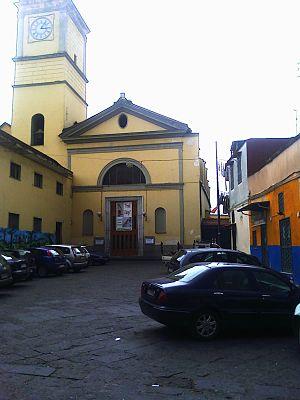
L'église San Giovanni Battista est une église de Naples située dans le quartier de Marianella, place Saint-Alphonse-de-Liguori. Elle est dédiée à saint Jean-Baptiste et dépend de l'archidiocèse de Naples.